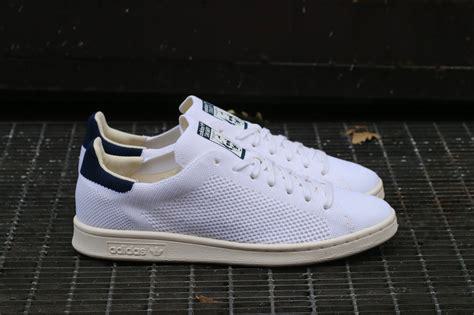
Brand: adidas
Model: Originals Stan Smith